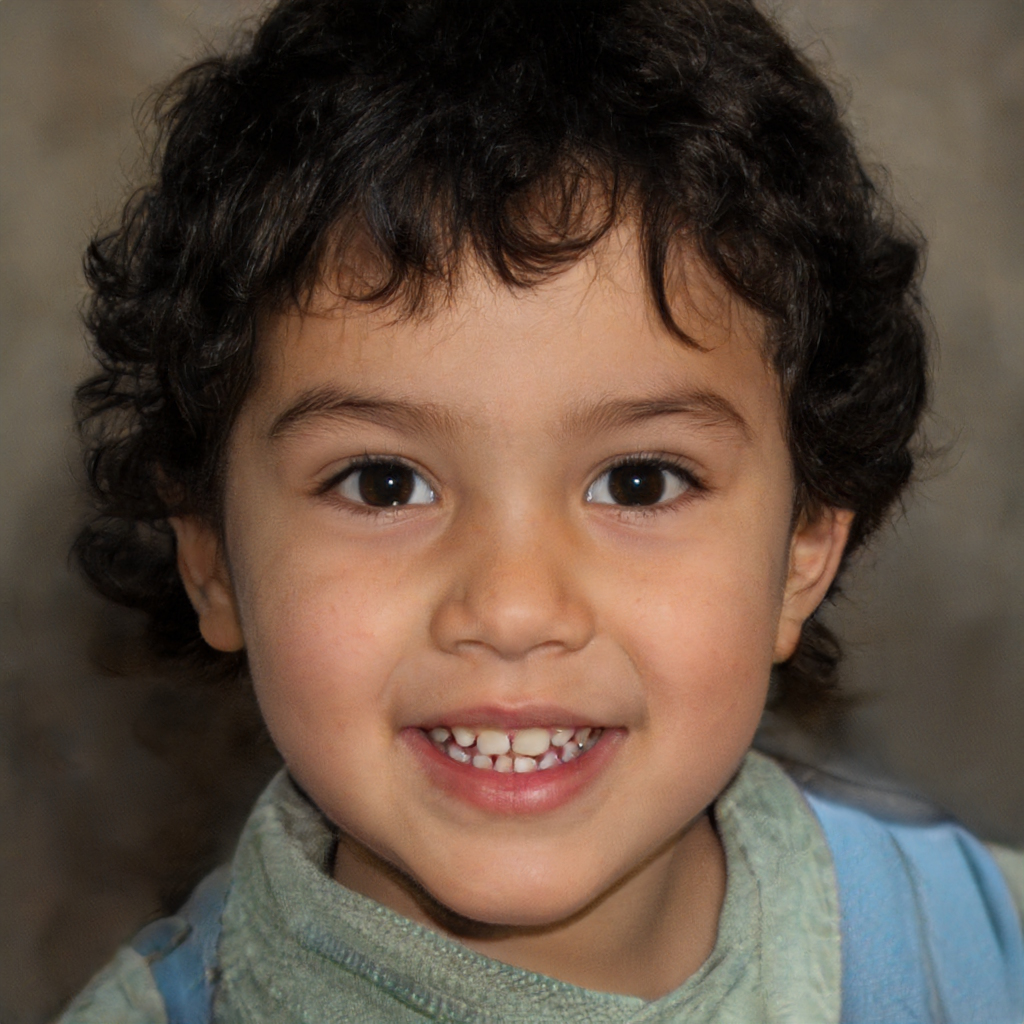
Gender: Male